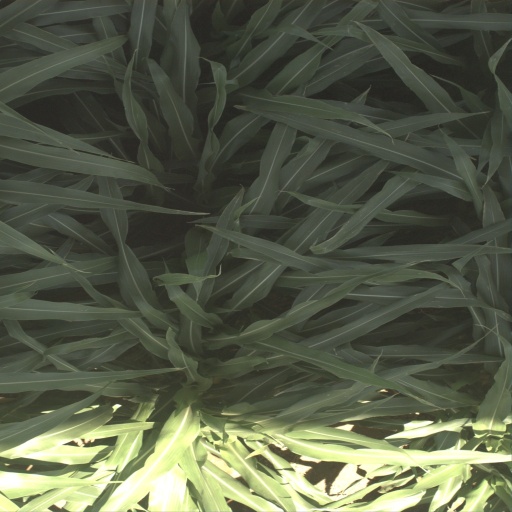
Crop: sorghum